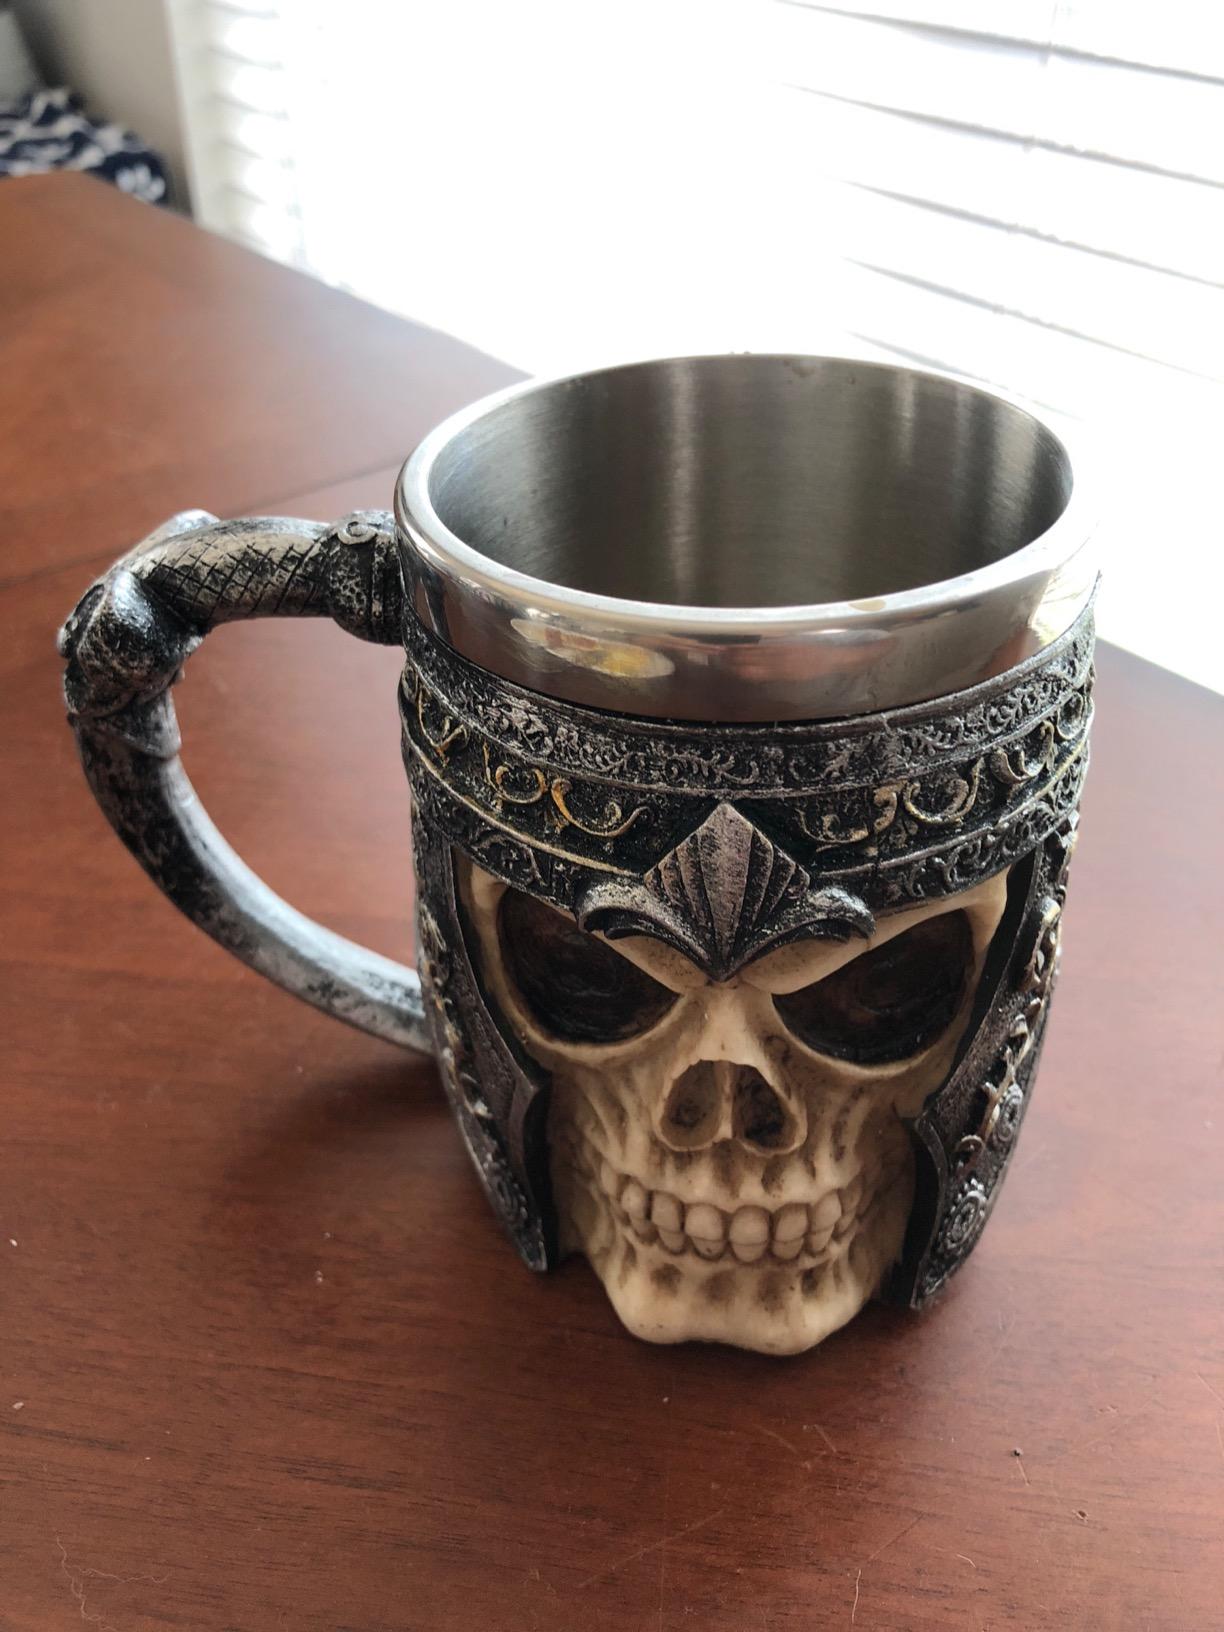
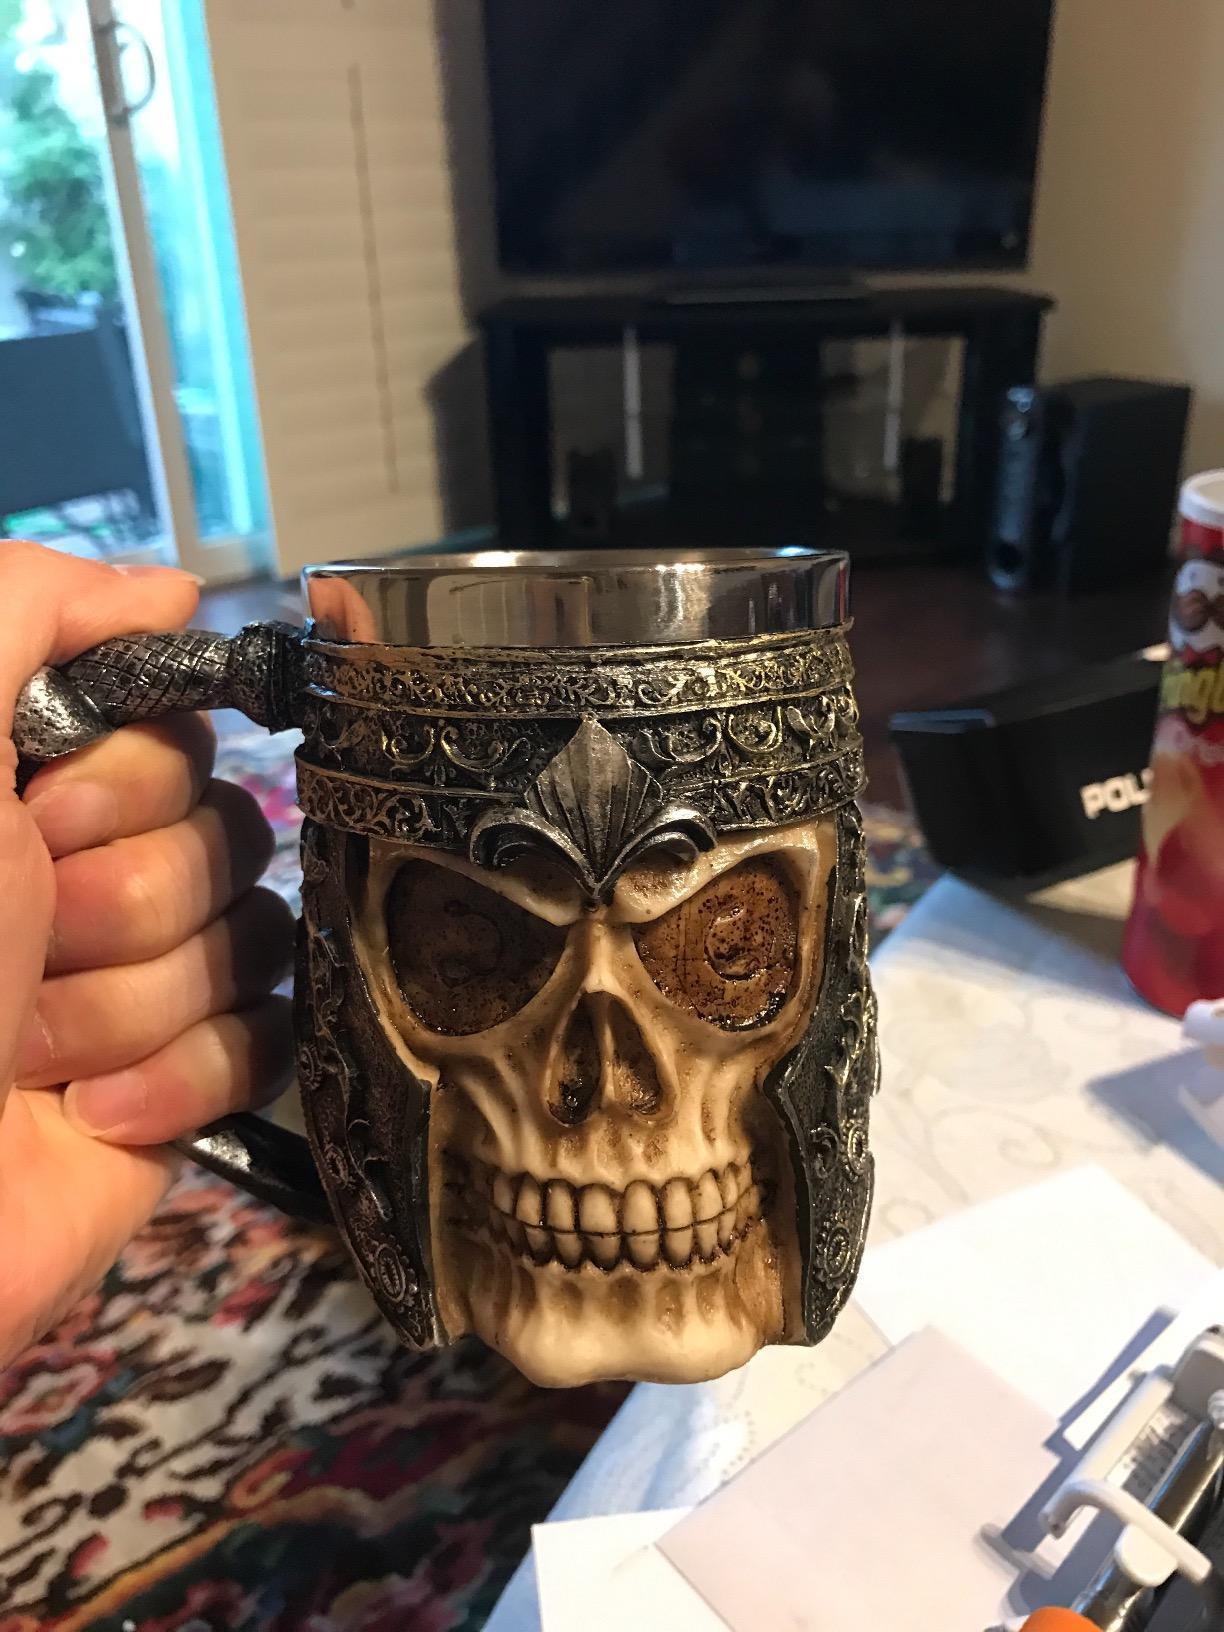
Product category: items_mug
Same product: yes